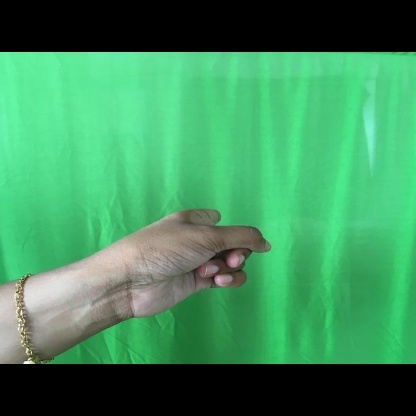
Mudra: Suchi